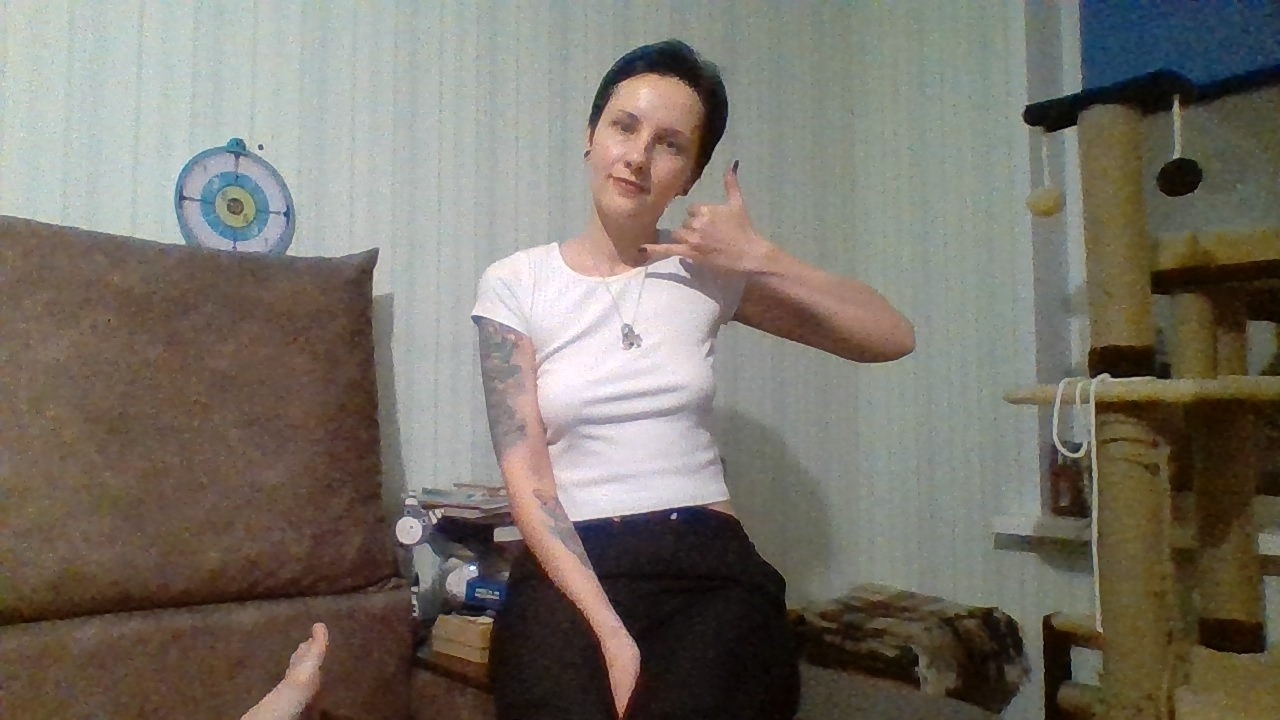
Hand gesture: call